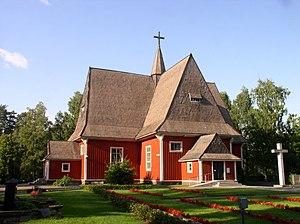
Iitti est une municipalité du sud-est de la Finlande, dans la région de la Vallée de la Kymi.
L'église d'Iitti est une église luthérienne construite à Iitti en Finlande.
Cet article recense les églises évangéliques-luthériennes de Finlande.